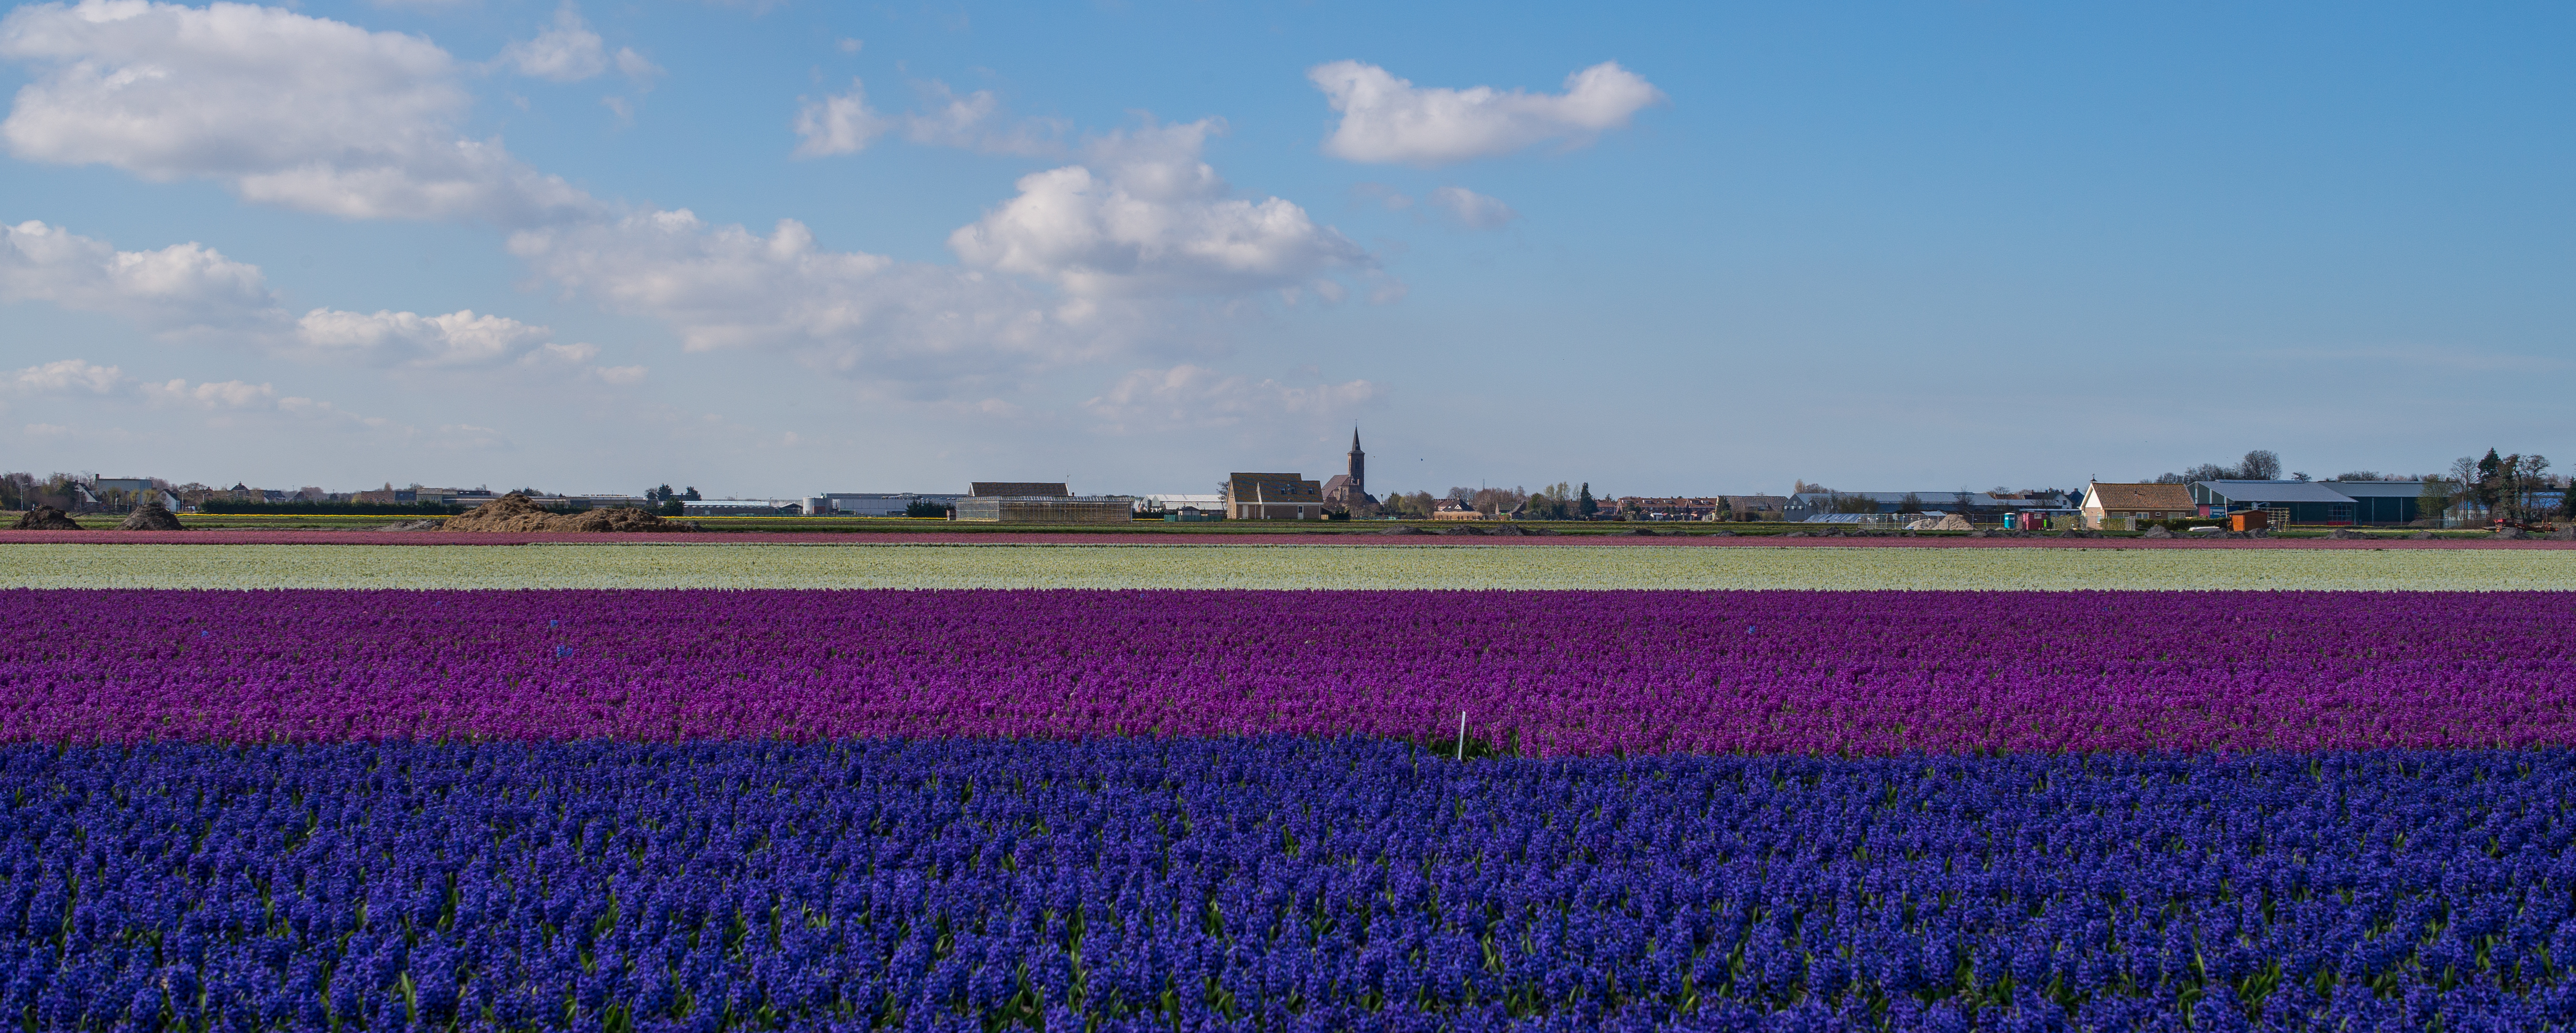
landscape, horizon, plant, sky, white, field, farm, meadow, prairie, countryside, flower, purple, village, europe, spring, farming, crop, blue, church, agriculture, lavender, plain, flowers, holland, netherlands, fields, m, grassland, dutch, 50, wow, leica, 240, summilux, hyacinth, lupin, flowering plant, grass family, land plant, english lavender